RAF Nicosia

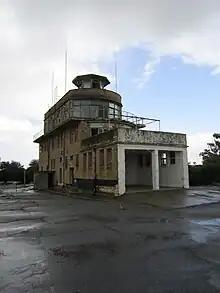
Derelict control tower of Nicosia Airport

The site is now the currently largely disused Nicosia International Airport.